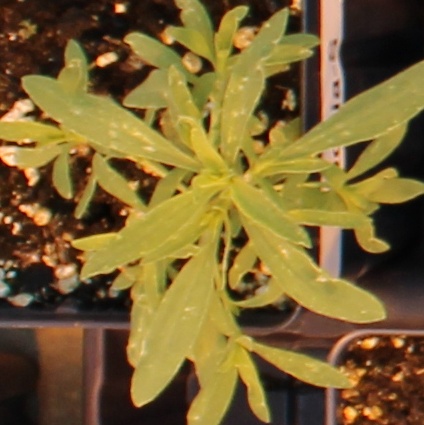
Label: Kochia